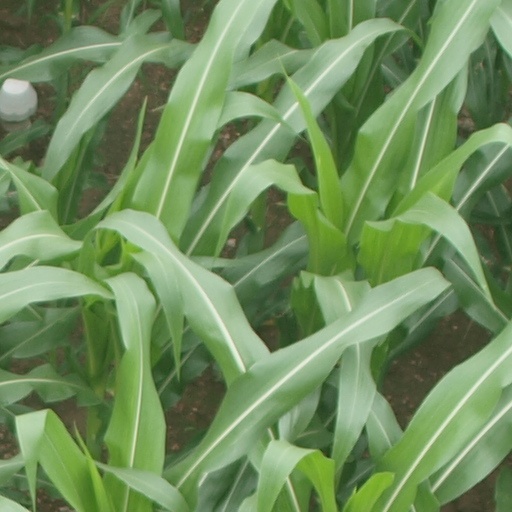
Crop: maize; corn